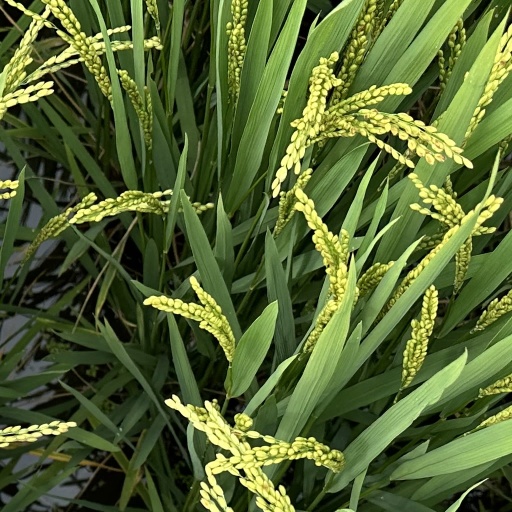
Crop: rice